Heaven Knows, Mr. Allison

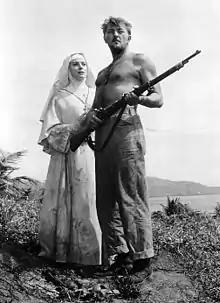
Robert Mitchum with Deborah Kerr in a scene from the film

For a while, they have the island to themselves, but then a detachment of Japanese troops arrives to set up a meteorological camp, forcing them to hide in a cave. When Sister Angela is unable to stomach the raw fish that Allison has caught, he sneaks into the Japanese camp for supplies, narrowly avoiding detection. That night, they watch flashes from naval guns being fired in a sea battle over the horizon.